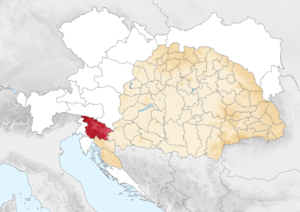
Carte de la Carniole en 1914
Les royaumes et pays représentés au Conseil d'Empire, ou au Reichsrat était, de 1867 à 1918, la désignation officielle de l'ensemble formé par les territoires au nord et à l'ouest de la monarchie austro-hongroise. Il comprenait ces terres de l'ancien empire d'Autriche ayant fait partie de la Confédération germanique, c'est-à-dire les territoires héréditaires des Habsbourg et les pays de la couronne de Bohême, ainsi que le royaume de Galicie et de Lodomérie, la Bucovine et le royaume de Dalmatie. Le nom courant, aussi parmi les juristes et les fonctionnaires, était Cisleithanie, contrairement à la Transleithanie, la partie hongroise.
Le duché de Carniole était un État du Saint-Empire romain germanique de 1364 à 1806. Faisant partie des territoires héréditaires des Habsbourg, il est devenu l'une des terres de la Couronne de l'empire d'Autriche en 1804 et de l'Autriche-Hongrie en 1867. Sa capitale était la ville de Ljubljana. Avant d'être promue duché, la région était une marche au sud-est du duché de Carinthie dénommée marche de Carniole.